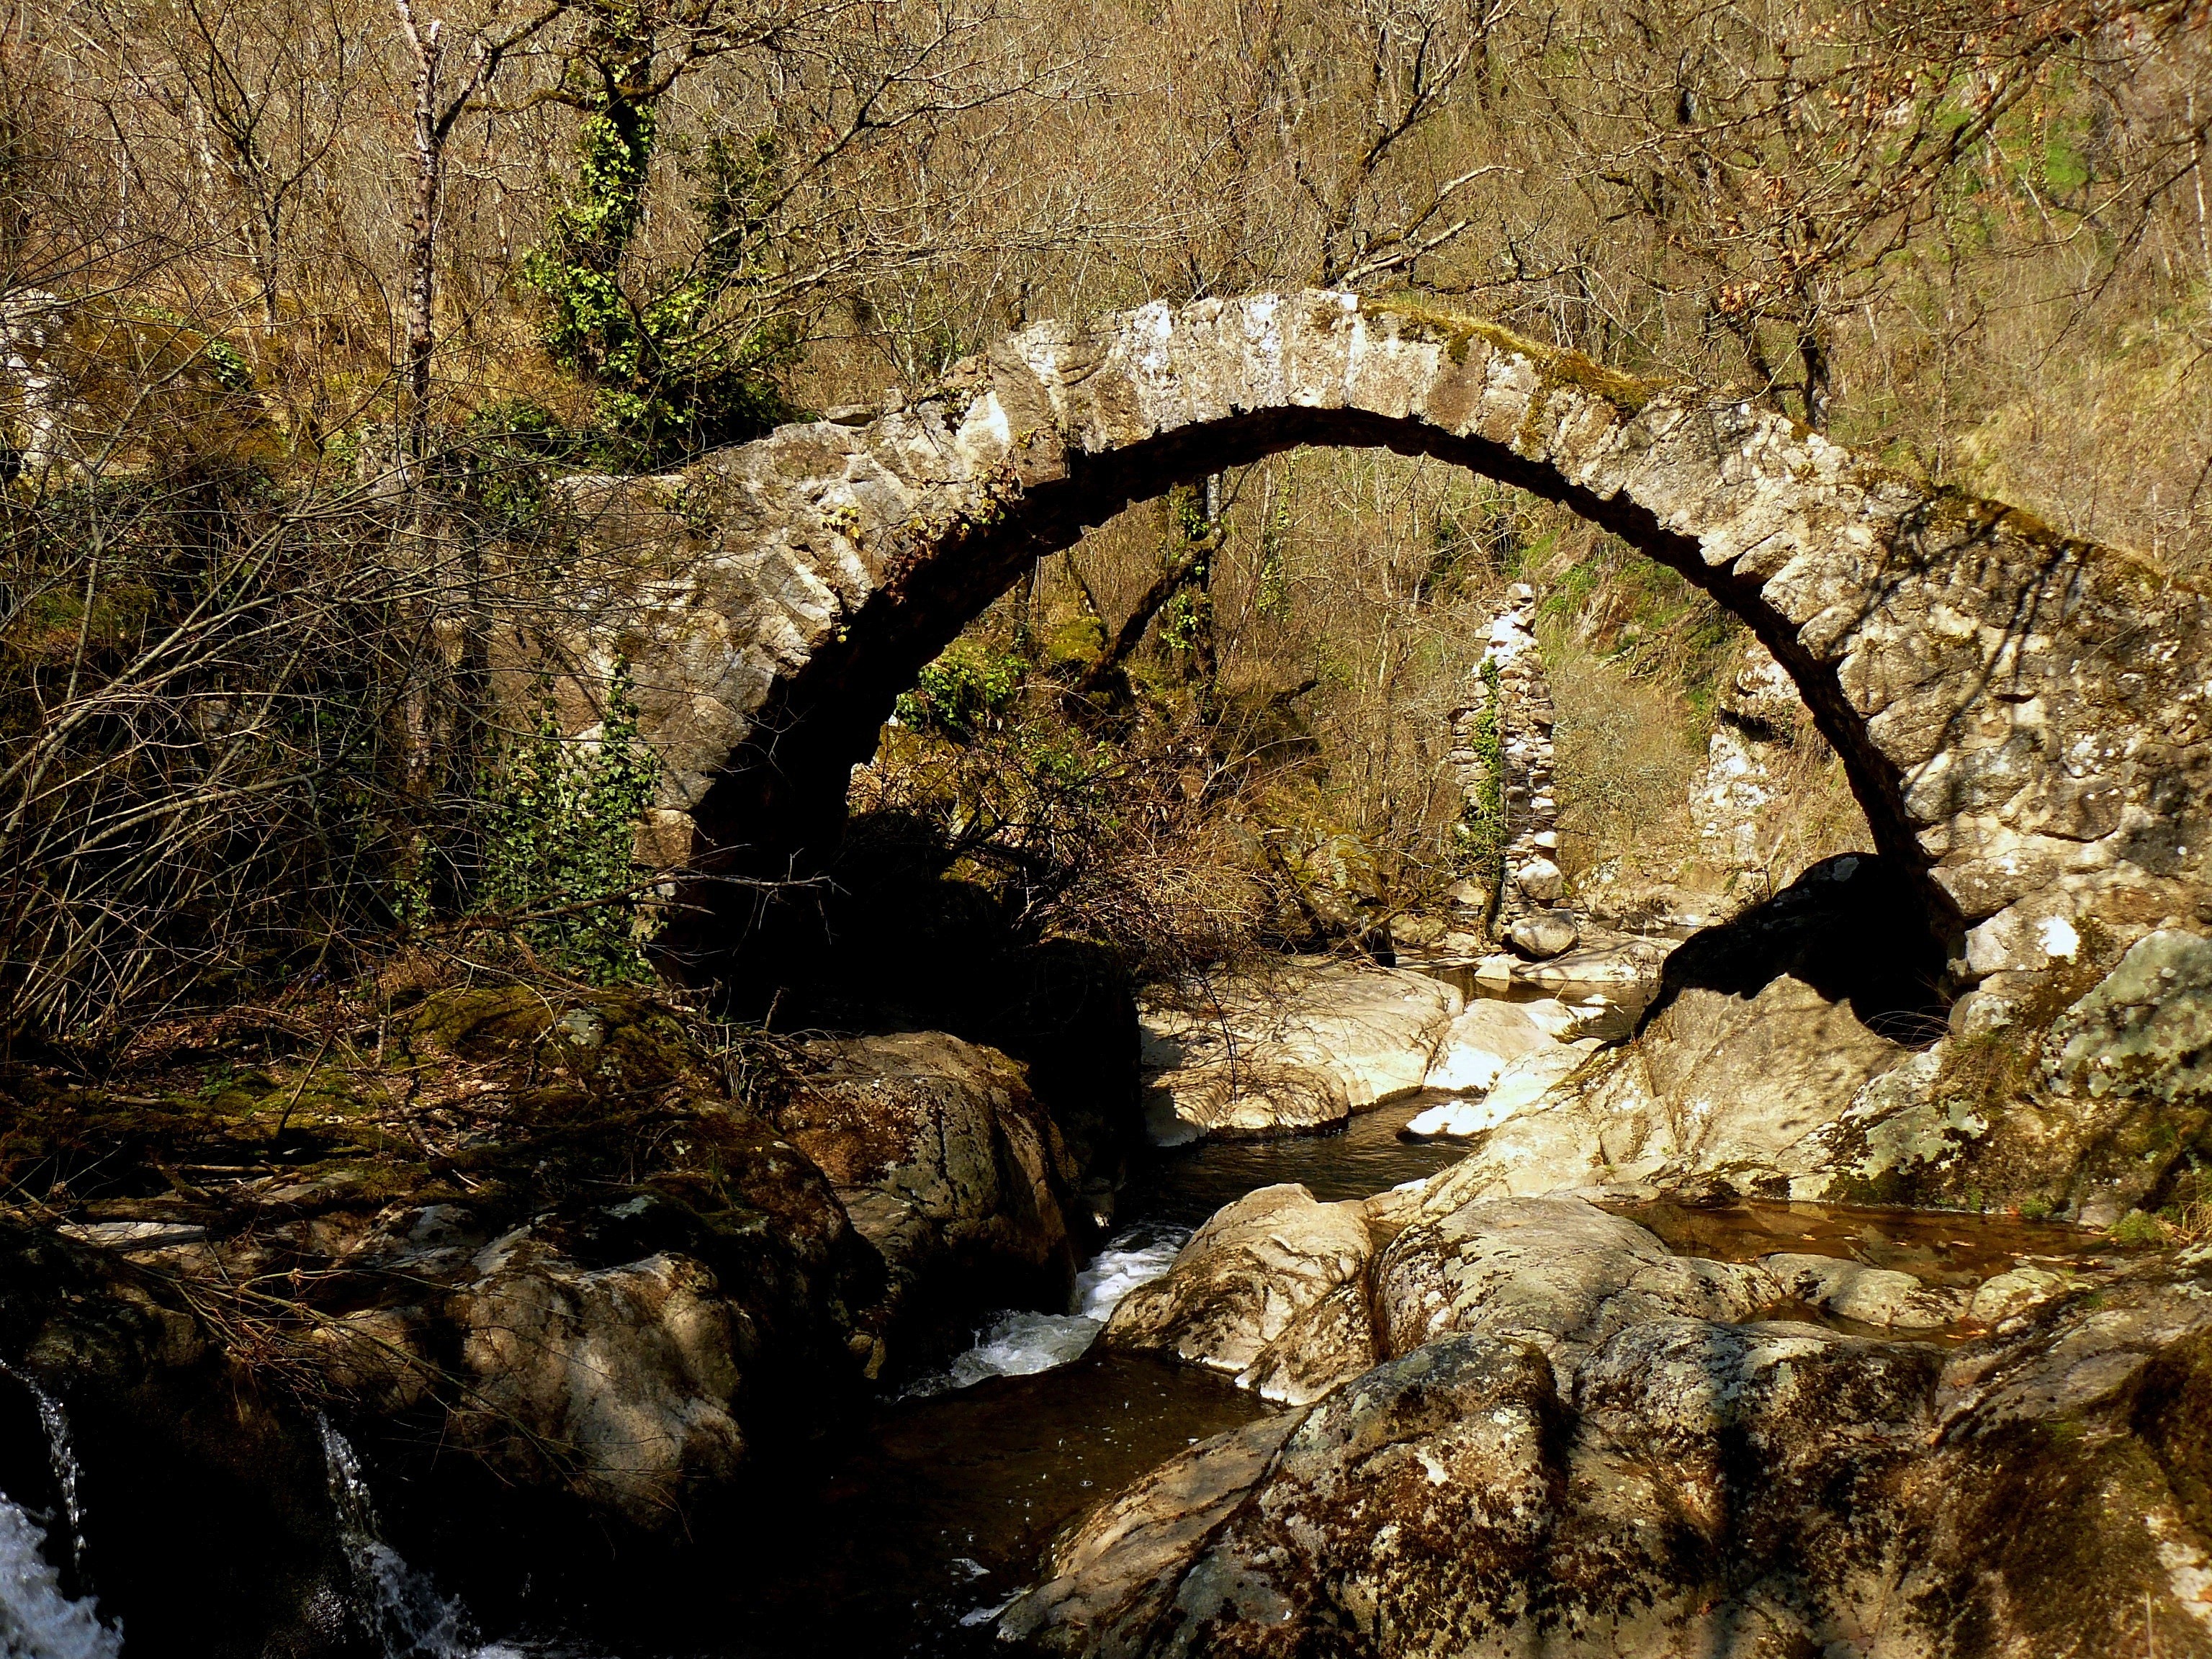
landscape, tree, water, nature, forest, rock, creek, wilderness, branch, wood, bridge, countryside, river, stone, country, formation, france, stream, arch, reflection, autumn, trees, arched, outside, woodland, aveyron